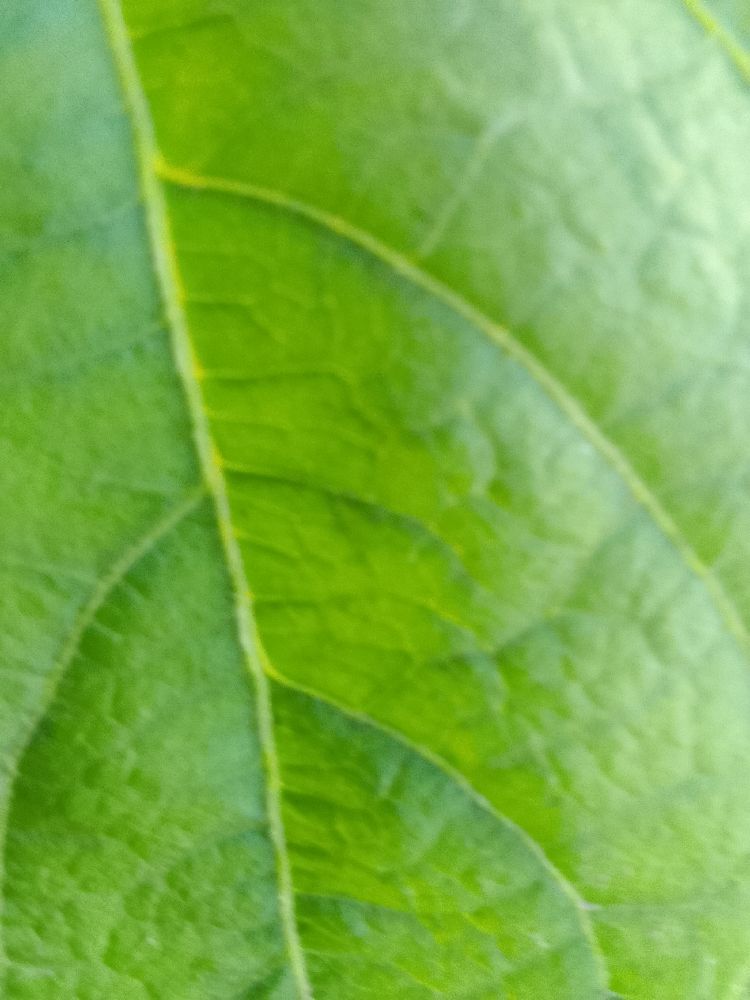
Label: healthy